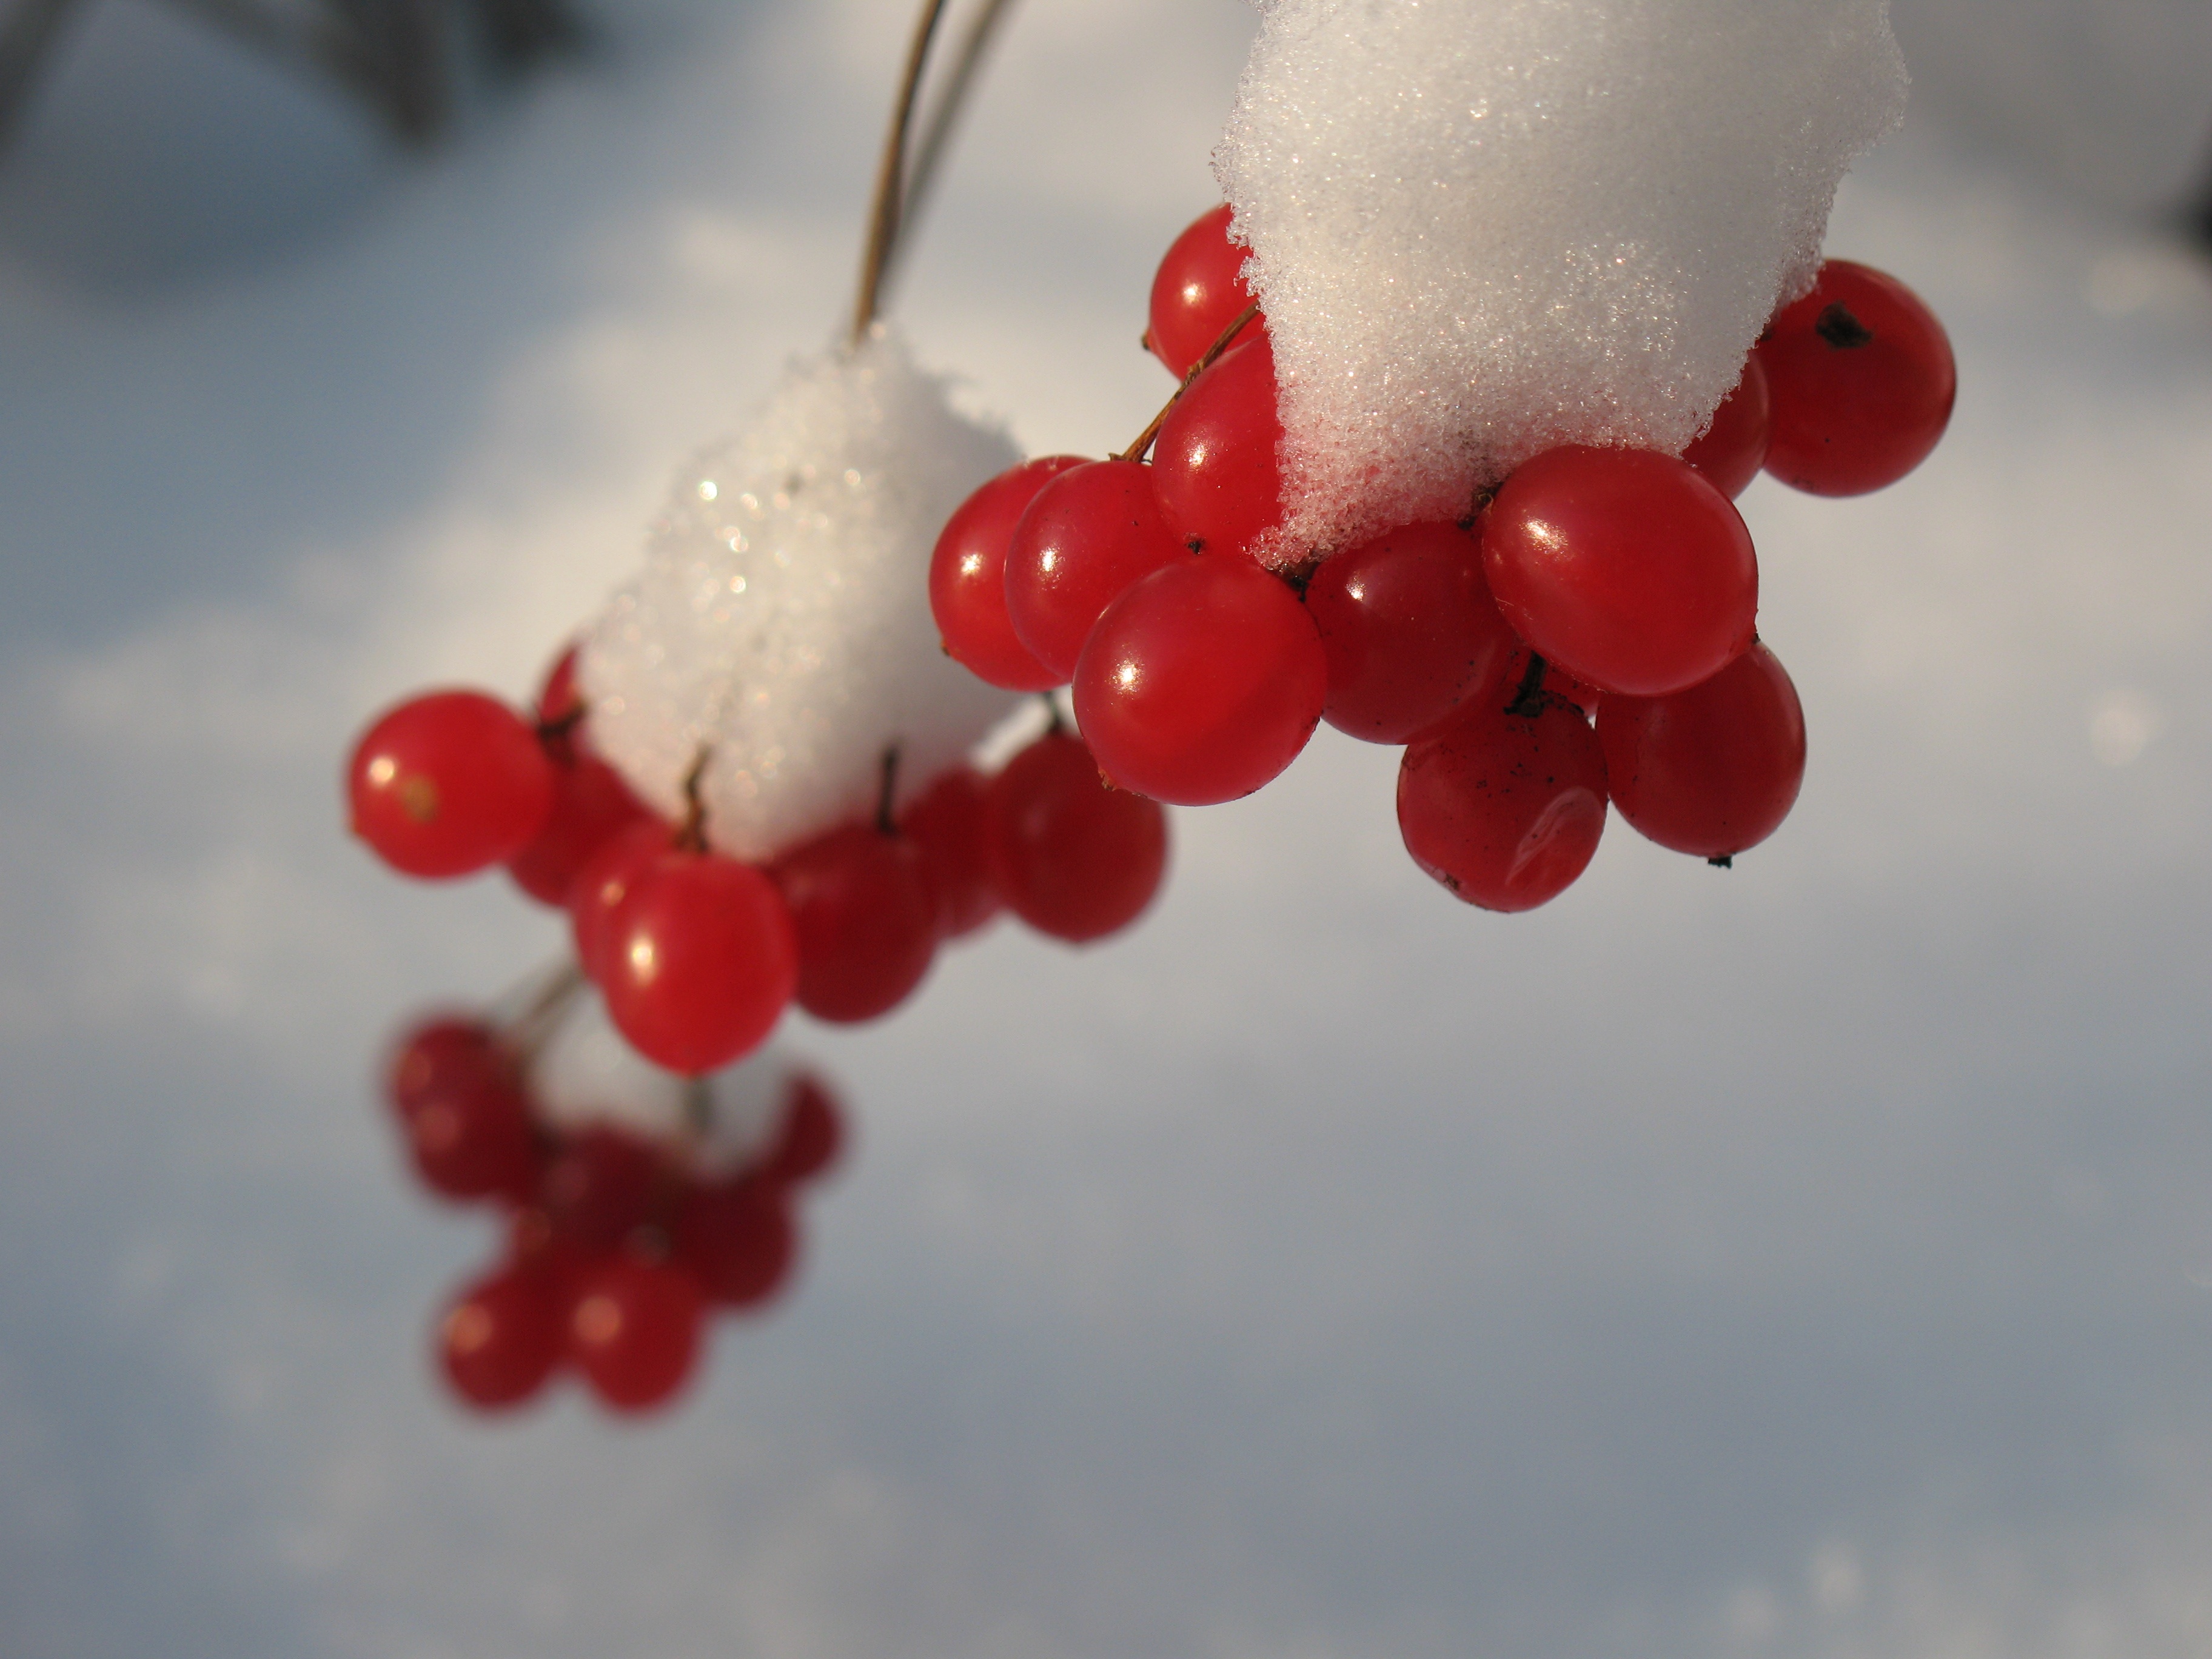
nature, branch, winter, plant, fruit, berry, flower, petal, food, red, produce, russia, rowan, macro photography